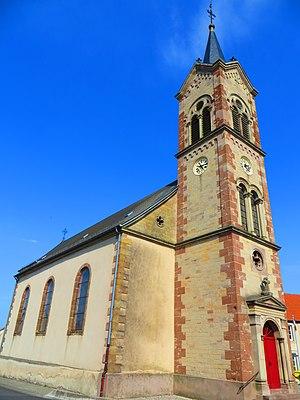
Cappel eglise
Cappel est une commune française située dans le département de la Moselle et le bassin de vie de la Moselle-est, en région Grand Est.